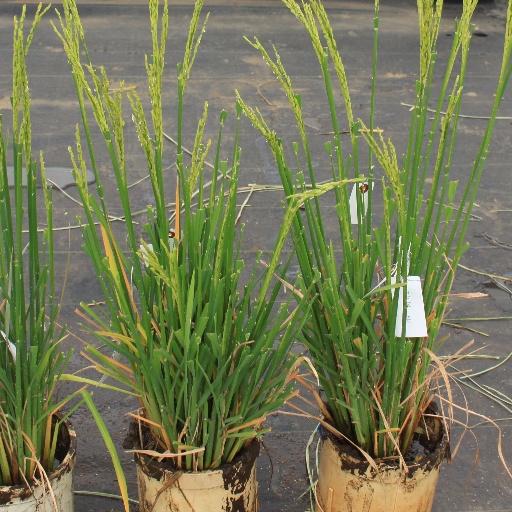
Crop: rice